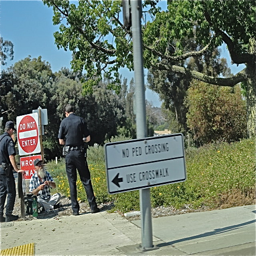
Law enforcement officers talk to a man on the street.
A photo of three cops standing around a homeless man.
Police officers standing over a man sitting on the side of the street.
THERE ARE DIFFERENT SIGNS ON THE STREET
Two police officers confront a vagrant sitting by a street sign.